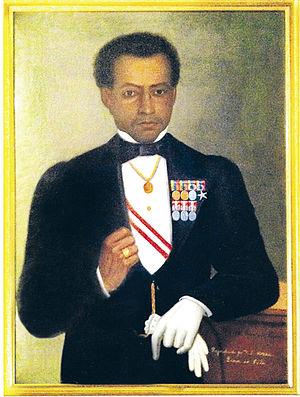
La Révolution de Chuquisaca est le soulèvement populaire survenu le 25 mai 1809 dans la ville de Chuquisaca, sise alors dans la vice-royauté du Río de la Plata. La Real Audiencia de Charcas, avec l’appui des milieux indépendantistes et du collège des docteurs de l’université, destituèrent le gouverneur en place et formèrent leur propre comité local de gouvernement. Ce mouvement de rébellion se produisit dans un contexte de flottement politique consécutif à l’occupation par les troupes napoléonniennes d’une partie de la métropole espagnole ; la mise en détention de la famille royale par la France avait déterminé la création en Espagne de diverses juntes prétendant régner sur les territoires d’outre-mer au nom du souverain déchu.
Bernardo José de Monteagudo, était un avocat, magistrat, homme politique, journaliste, militaire, fonctionnaire, diplomate, écrivain, intellectuel et révolutionnaire argentin, qui joua un rôle de premier plan dans les processus d’indépendance à Buenos Aires, dans le Haut-Pérou, au Chili et au Pérou. Cheville ouvrière des libertadores José de San Martín, Bernardo O'Higgins et Simón Bolívar, il se situa dans l’aile la plus radicale du mouvement d’indépendance hispano-américain, préconisant et mettant en œuvre, à l’égal des jacobins argentins Mariano Moreno et Juan José Castelli, des politiques révolutionnaires violentes.